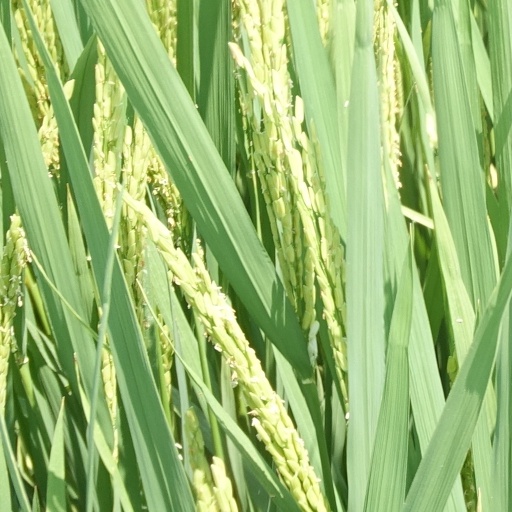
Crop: rice